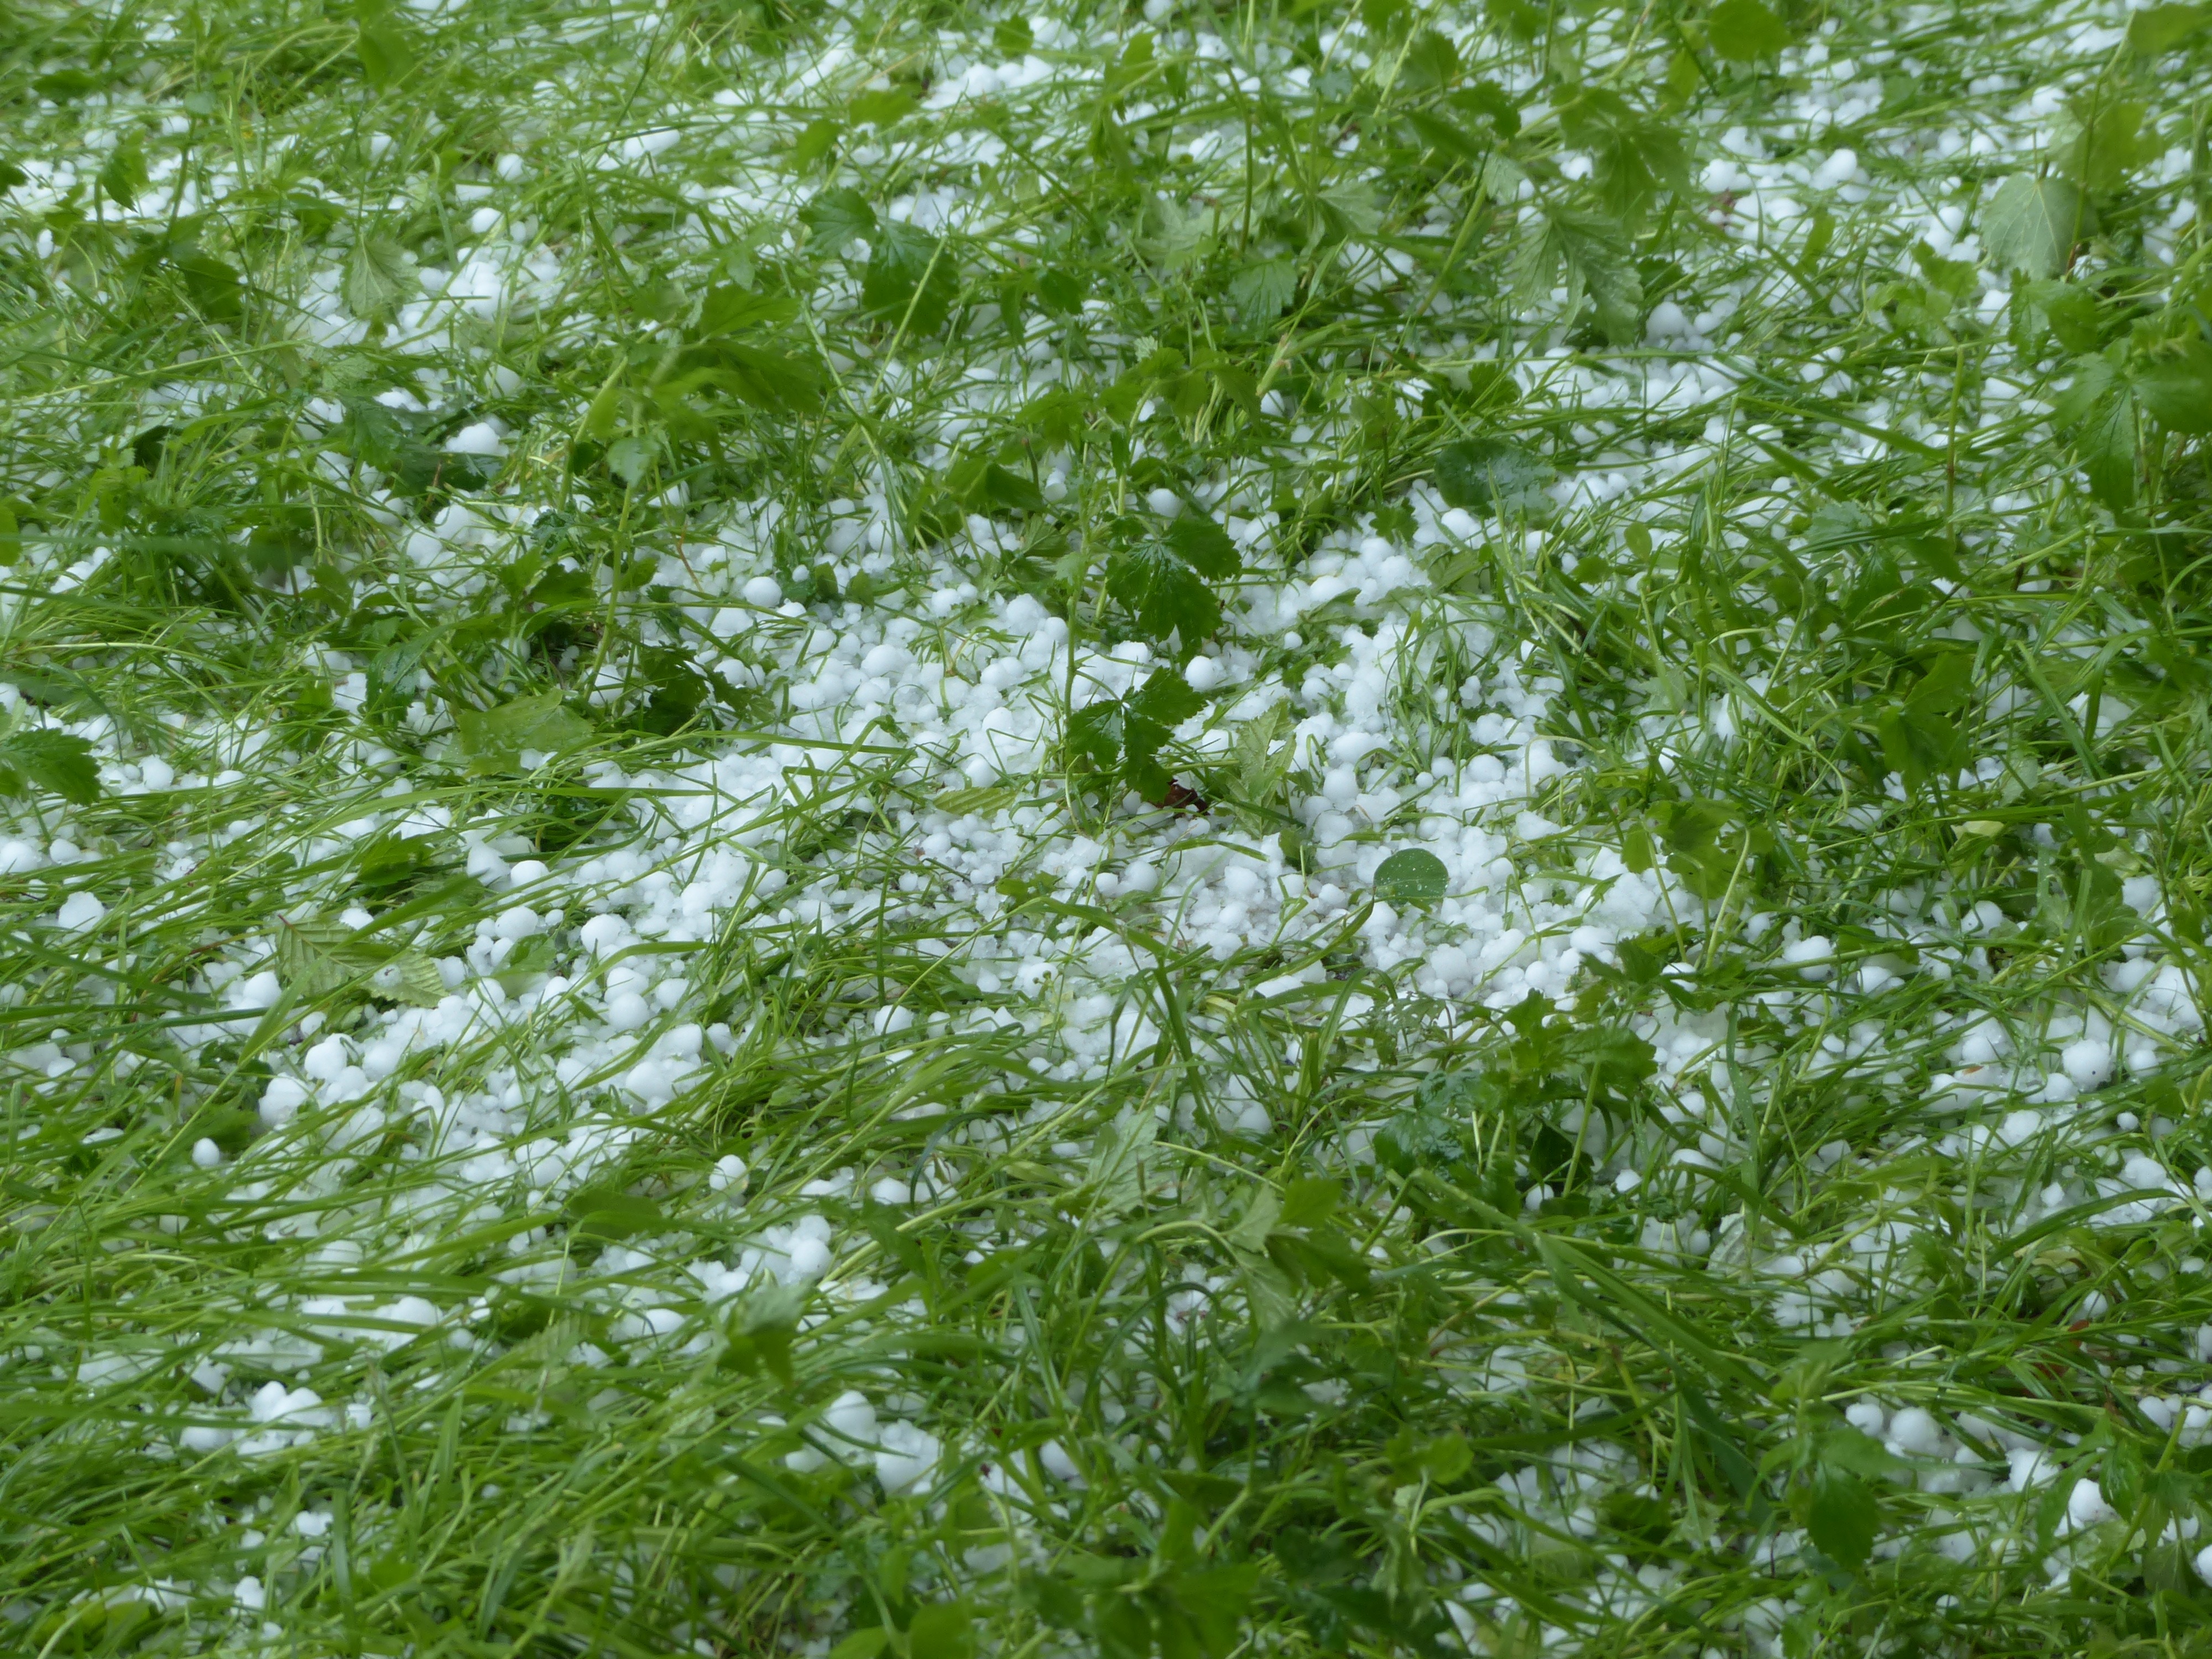
tree, grass, plant, meadow, leaf, flower, food, green, herb, produce, vegetable, storm, thunderstorm, rush, hail, ecosystem, anthriscus, flowering plant, daisy family, hailstones, cow parsley, grass family, land plant, apiales, leaf vegetable, parsley family, ice lumps